Phoenix Opera House Block

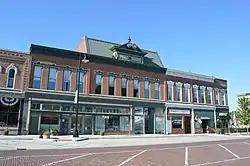
Northern front of the block

The Phoenix Opera House Block is a historic building in Rushville, Illinois. Built in 1882, the building housed commercial businesses on the first floor and an opera house on the second floor. The opera house hosted traveling performers and theater companies as well as local social events. The opera house closed in 1910, as churches began to host the town's social functions and the local movie theater provided entertainment. From 1924 to 1956, the opera house served as a Masonic lodge. The building is one of the few surviving examples of a combined opera house and commercial building.